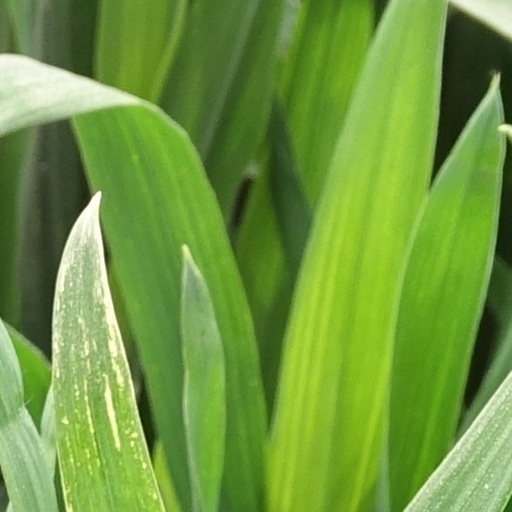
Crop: wheat